Mahudi Jain Temple

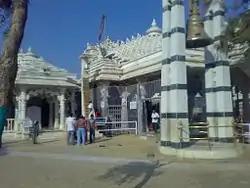
Mahudi Jain Tirth

Mahudi Jain Temple (aka Derasar) is situated in Mahudi town in Mansa taluka of Gandhinagar district, Gujarat. It is a pilgrimage centre for Śvetāmbara Jains and other communities who visit the temple of Jain deity, Ghantakarna Mahavir and of the 6th Tirthankara, Padmaprabh. It was known as Madhupuri historically.